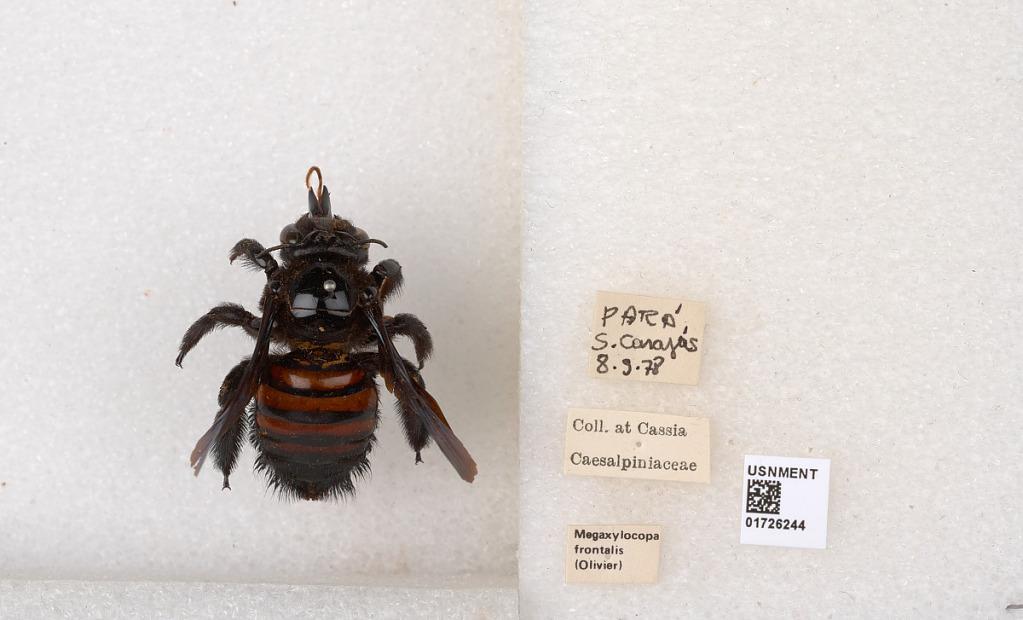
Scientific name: Xylocopa (Neoxylocopa) frontalis (Olivier)
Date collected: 1978-9-8
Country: Brazil
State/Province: Para
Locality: S. Carajas